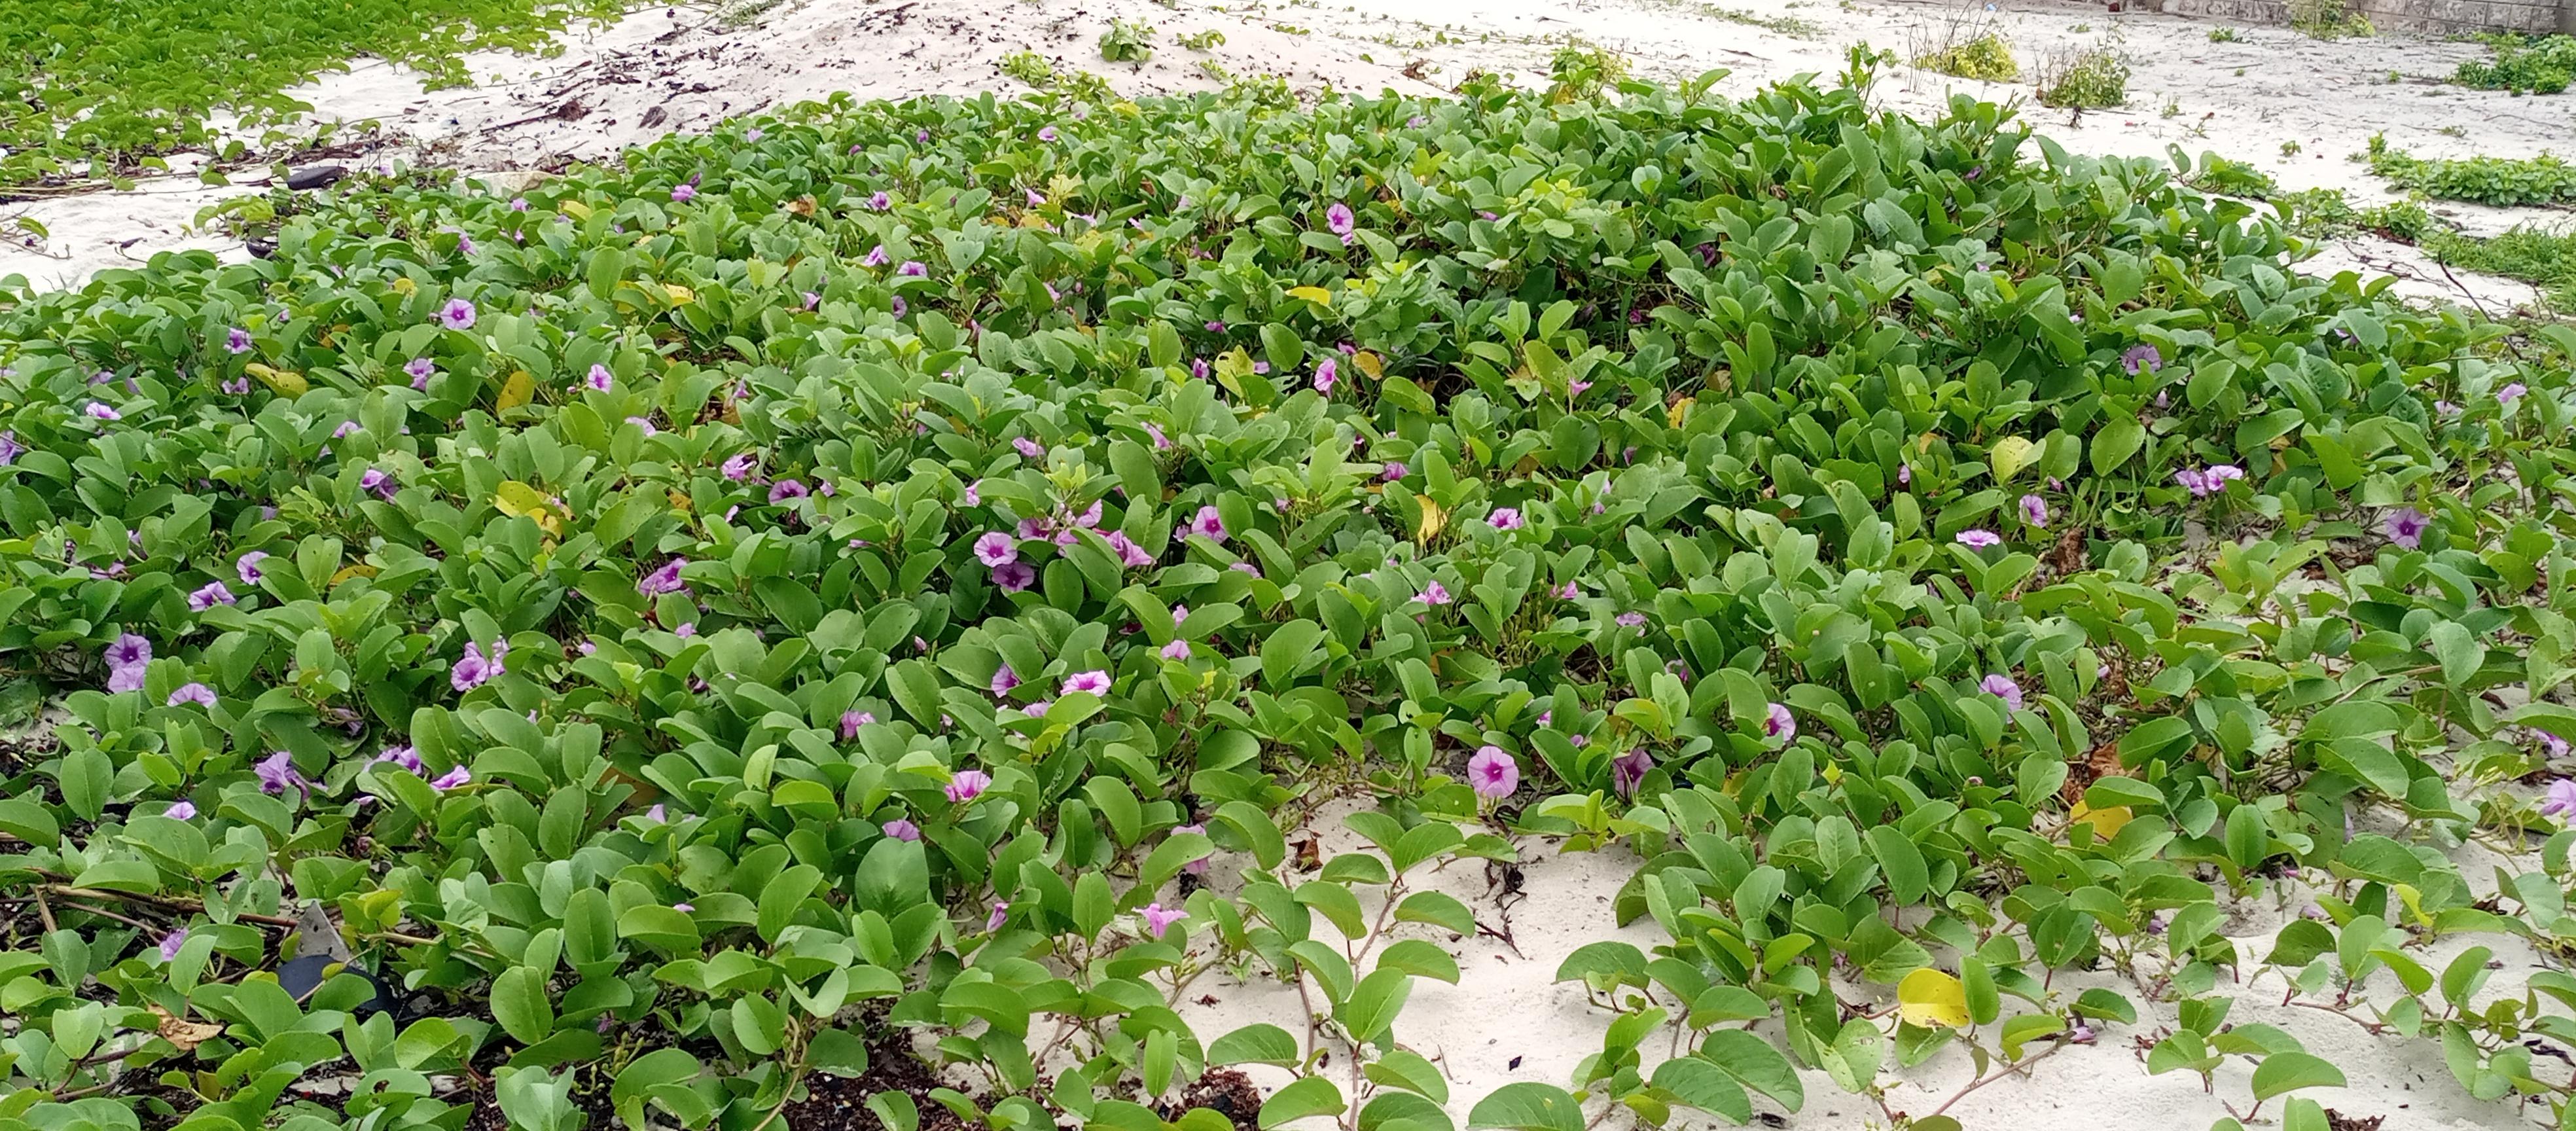
Haya ni mandhari ya baharini. Kuna mchanga wa bahari unaoonekana na kuna miti iliyomea ya rangi ya rangi  kijani. Iliyomea iliyo na maua ya zambarau.